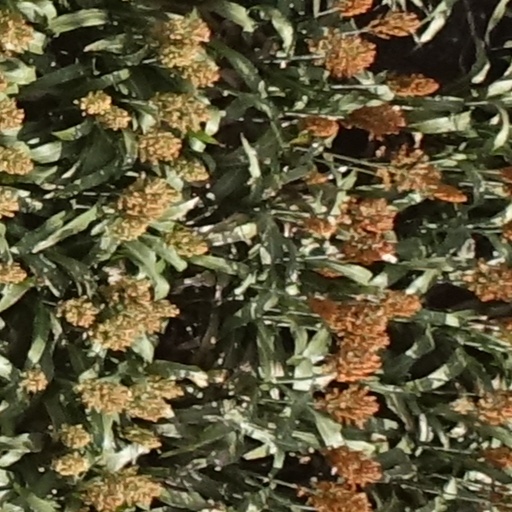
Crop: sorghum